Efim Shchadenko

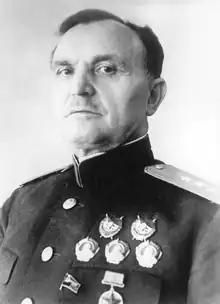

Yefim Afanasievich Shchadenko (27 September [O.S. 15 September] 1885 – 6 September 1951) was a Soviet colonel general who served as Deputy People's Commissar of Defense during the early years of World War II.